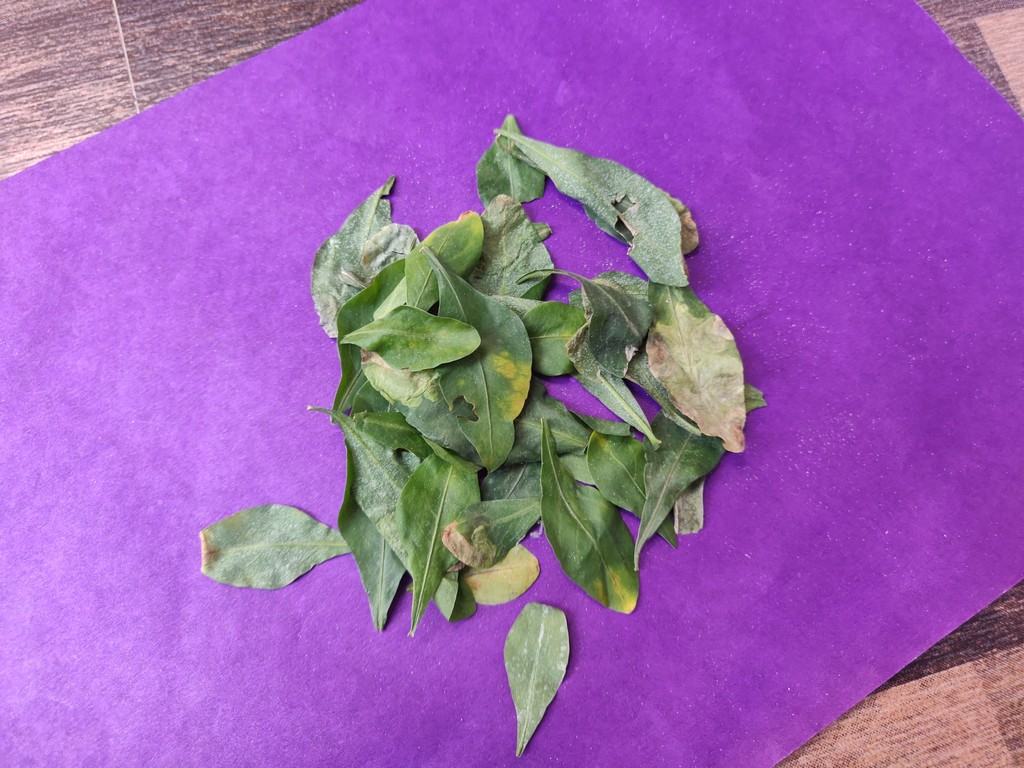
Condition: Unhealthy
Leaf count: multiple
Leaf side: unknown